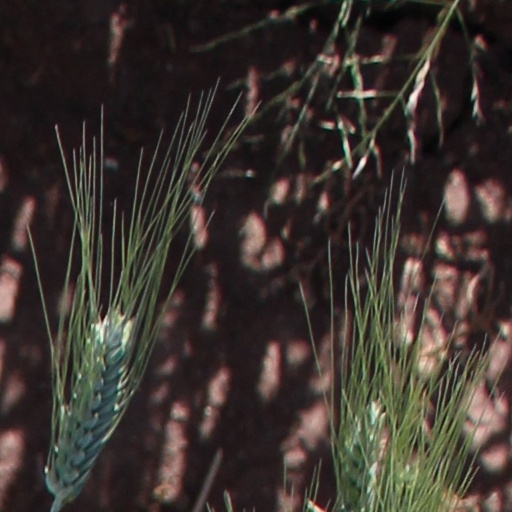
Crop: wheat